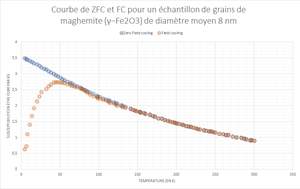
Courbe en ZFC et FC de la susceptibilité d'un échantillon de grains de maghémite (γ−Fe2O3) . (Source: ""Superparamagnetic materials"", Miha Marolt, University of Ljubljana, 2014)"
Le superparamagnétisme est un comportement des matériaux ferromagnétiques ou ferrimagnétiques de grains de dimensions nanométriques. L’aimantation de ces grains peut se renverser spontanément sous l’influence de la température. Le temps moyen entre deux renversements est appelé temps de relaxation de Néel. En l’absence de champ magnétique appliqué, si le temps de mesure de l’aimantation des grains est beaucoup plus grand que le temps de relaxation de Néel, l'aimantation mesurée est nulle. On dit qu’ils sont dans un état superparamagnétique. Dans cet état, un champ magnétique extérieur peut aimanter les grains, comme dans un matériau paramagnétique. Néanmoins, la susceptibilité magnétique de grains superparamagnétiques est beaucoup plus grande que celle des matériaux paramagnétiques.